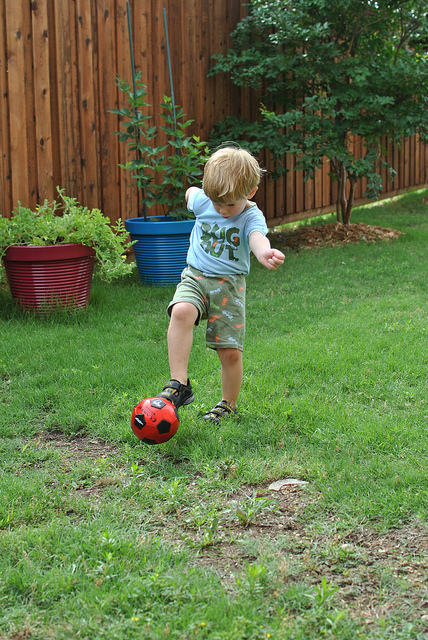
đứa trẻ đang chơi với bóng ngoài sân cỏ